Peter Maughan

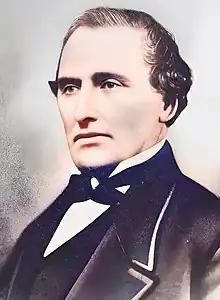

Peter Maughan (May 7, 1811 – April 24, 1871) was an early Mormon pioneer who settled the Cache Valley of Utah under the direction of Brigham Young.